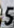
Number: 5